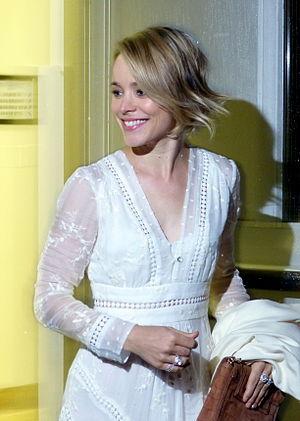
Désobéissance est un film britannico-américano-irlandais réalisé par Sebastián Lelio, sorti en 2017.